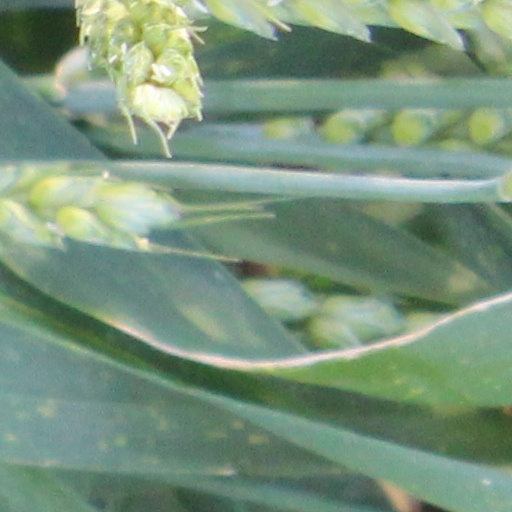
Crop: wheat